Vito Cascio Ferro

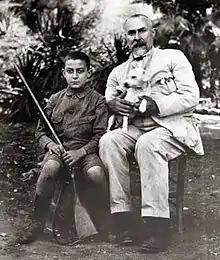
Mafia boss Vito Cascio Ferro with his son and a hunting dog.

Back in Sicily, Cascio Ferro rose to the position of a local notable. He was the "capo elettore" (ward heeler) of Domenico De Michele Ferrantelli, the mayor of Burgio and member of Parliament for the district of Bivona, as well as on good terms with the Baron Inglese. He exercised influence over several Mafia "cosche" (clans) in the towns of Bisacquino, Burgio, Campofiorito, Chiusa Sclafani, Contessa Entellina, Corleone, and Villafranca Sicula, as well as some districts in the city of Palermo.